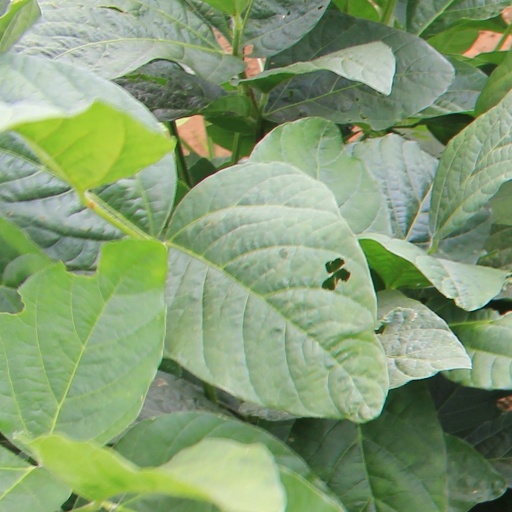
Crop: soybean